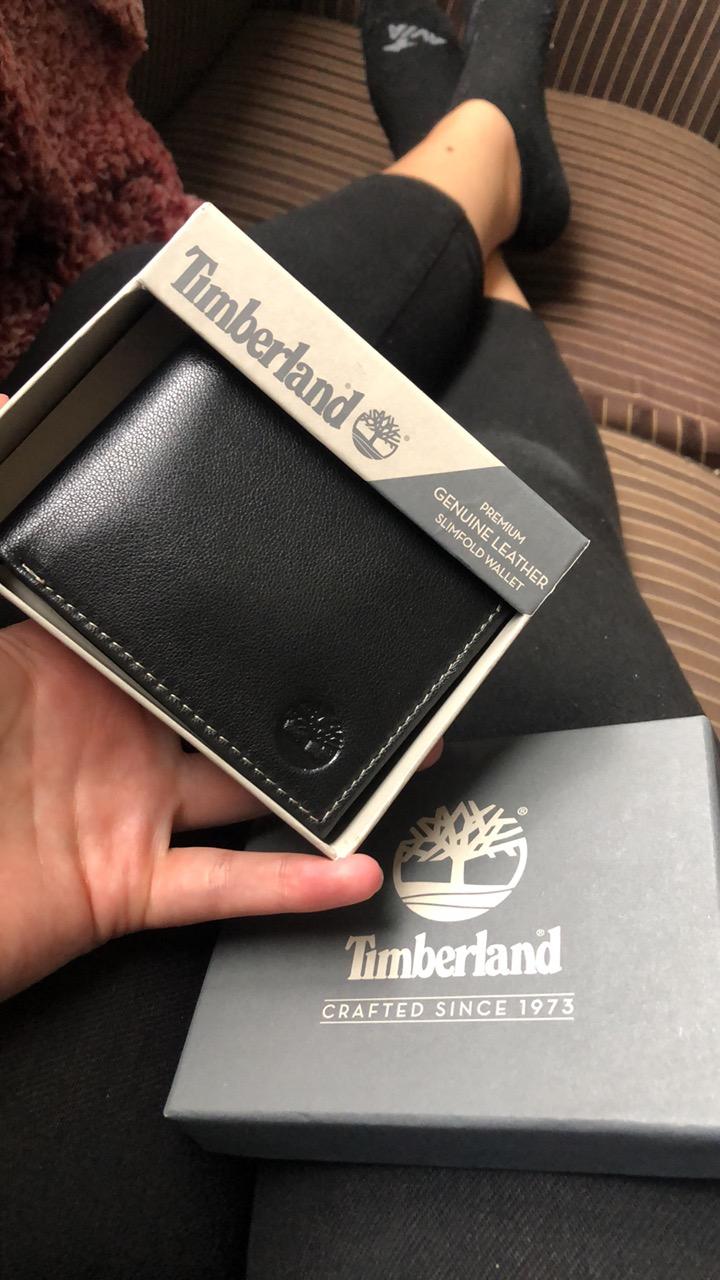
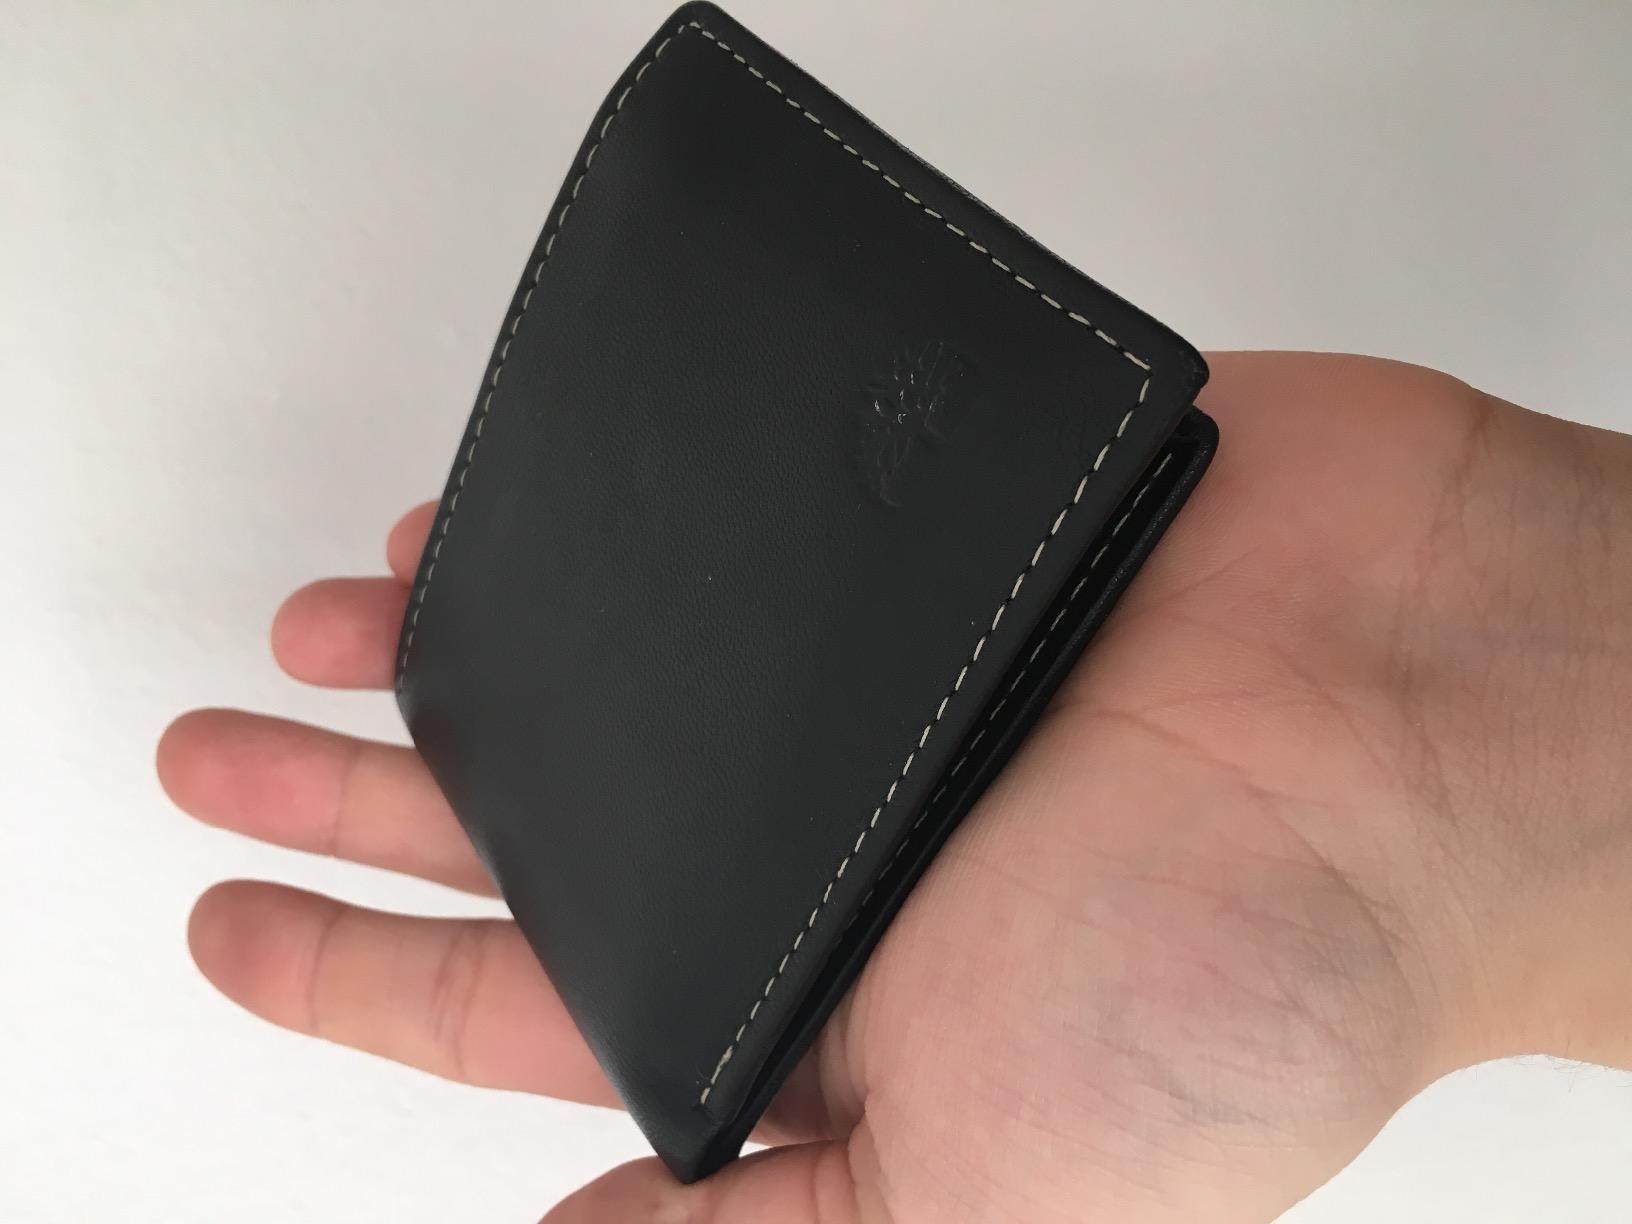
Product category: accessories_wallet
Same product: yes